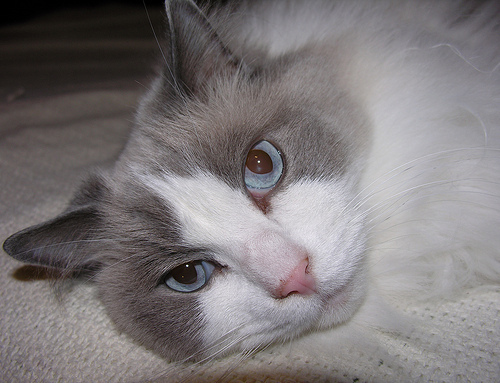
Animal: cat
Breed: ragdoll